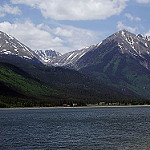
Label: mountain